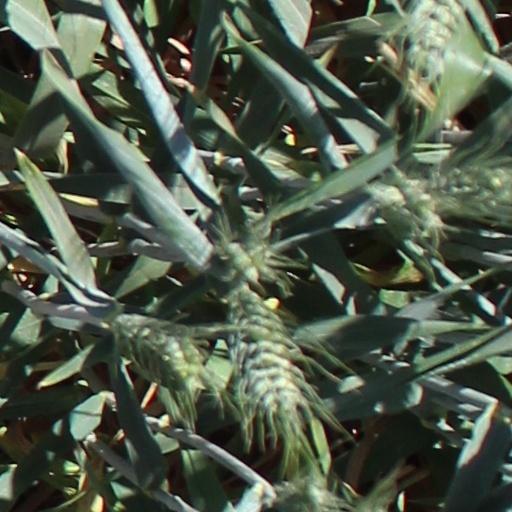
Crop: wheat